David Toska

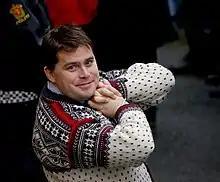
David Toska

David Aleksander Toska (born 18 September 1975) was the alleged "mastermind" behind the "NOKAS robbery" in Stavanger on 5 April 2004, one of the most profiled criminal cases in modern Norwegian history. The robbery resulted in the killing of a police officer, a very rare occurrence in Norway.